Yasodha Krishna

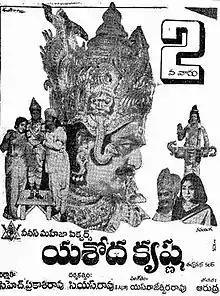

Yasodha Krishna is a 1975 Indian Telugu-language film directed by C. S. Rao. The film features Baby Sridevi and Baby Rohini portraying young Lord Krishna, with the latter making her on-screen debut as a child artiste at the age of five. The film also stars Jamuna as Yasodha and S. V. Ranga Rao as Kamsa. "Yasodha Krishna" was later dubbed into Kannada under the same title. Notably, this film marked the final appearance of S. V. Ranga Rao, as it was released a year after his death, following the earlier release of his last Tamil film "Sivakamiyin Selvan" (1974).